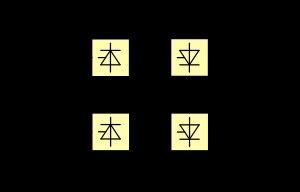
Le courant continu haute tension, en anglais High Voltage Direct Current, est une technologie d'électronique de puissance utilisée pour le transport de l'électricité en courant continu haute tension. Son utilisation est minoritaire par rapport au transport électrique à courant alternatif traditionnel de nos réseaux électriques. Son principal intérêt est de permettre le transport d'électricité sur de longues distances ; le courant continu cause moins de pertes dans ce cas. Par ailleurs, c'est l'unique possibilité pour transporter de l'électricité dans des câbles enterrés ou sous-marins sur des distances supérieures à environ 100 km. En effet, la puissance réactive produite par le caractère capacitif du câble, s'il est alimenté par du courant alternatif, finit par empêcher le transport de la puissance active, qui est recherchée. En courant continu, aucune puissance réactive n'est produite dans le câble. D'autres avantages de la technologie HVDC peuvent également justifier son choix sur des liaisons plus courtes : facilité de réglage, influence sur la stabilité et possibilité de régler la puissance transitée notamment.
HVDC Inter-Island est une ligne haute tension à courant continu bipolaire reliant l'Île du Nord et l'Île du Sud de la Nouvelle-Zélande. Elle est parfois également appelé Cook Strait cable, appellation trompeuse, la majorité de la ligne étant aérienne. Elle appartient et est gérée par le gestionnaire de réseau public néo-zélandais Transpower New Zealand.
Cross-Skagerrak est une liaison à courant continu reliant le poste de Tjele au Danemark à celui de Kristiansand en Norvège. La ligne appartient et est exploitée par Statnett en Norvège et Energinet.dk au Danemark. Sa longueur est de 240 km : 113 en ligne aérienne et 127 par câble sousmarin. Elle a été construite en plusieurs phases. En 1977, les pôles 1 et 2 sont mis en service, la puissance nominale de la liaison est alors de 500 MW. En 1993, un nouveau pôle est mis en service, numéroté 3. Il a une tension de 350 kV et une puissance de 440 MW. Le pôle 1 et 2 sont regroupés pour former un unique pôle de tension opposée à celle du pôle 3. Le nouvel ensemble forme donc un nouveau bipôle.
Rio Madeira est une liaison à courant continu parcourant le Brésil afin d'acheminer la puissance électrique depuis des barrages sur la rivière éponyme qui fait partie du bassin amazonien jusqu'au sud-est du pays. La liaison fait partie du Projet Madeira. Le poste électrique côté barrage se situe à Porto Velho dans l'État de Rondônia, celui au sud-est se trouve à Araraquara dans l'État de São Paulo. Il s'agit de deux bipôles de tension continue nominale ±600 kV et ayant chacun une puissance nominale 3 150 MW. En plus de la liaison principale, le poste de Porto Velho comporte également deux postes tête-bêche d'une puissance de 400 MW chacun qui alimente le réseau en tension alternative local 230 kV. Le premier poste tête-bêche a été mis en service en décembre 2012, la liaison à courant continu a été mis en service en août 2014. Avec une longueur de 2 375 km, c'est la plus longue liaison à courant continu en service au monde en 2014.
Un système de transmission flexible en courant alternatif, plus connu sous l'acronyme anglais de FACTS est un équipement d'électronique de puissance d'appoint utilisé pour contrôler la répartition des charges
Nelson River DC Transmission System, aussi connu sous le nom Manitoba Bipole, est un ensemble de deux lignes HVDC dans la province de Manitoba au Canada et géré par la société Manitoba Hydro. Il fait partie du projet hydroélectrique du fleuve Nelson et a pour objectif de transporter l'énergie depuis les barrages du fleuve Nelson au nord vers les villes au sud. Le système est constitué de deux bipôles HVDC : les postes redresseurs sont dénommés Radisson, près de